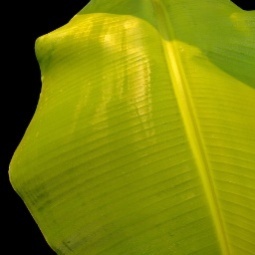
Label: Sulphur